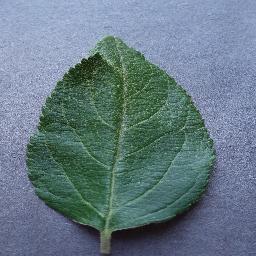
Label: Apple___healthy